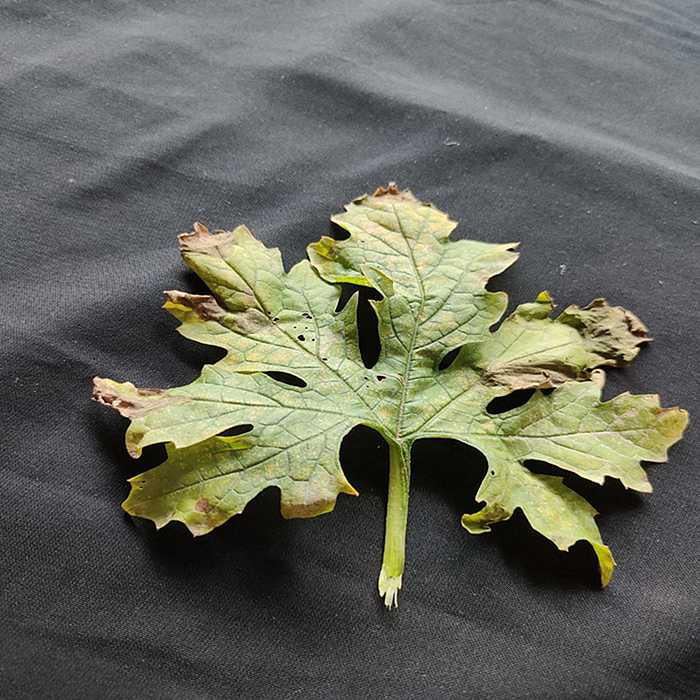
Plant: Bitter Gourd
Label: Mosaic virus